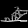
Label: Sandal